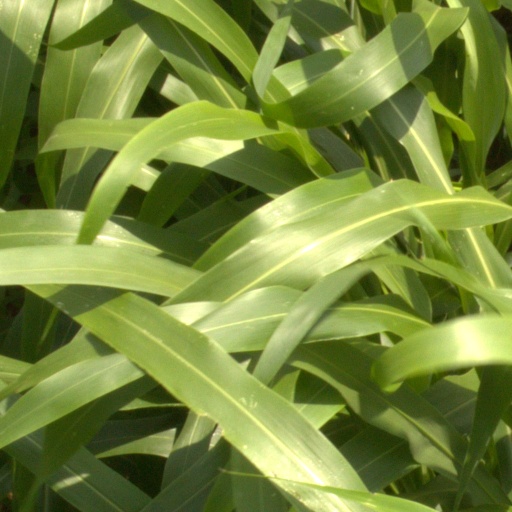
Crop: sorghum